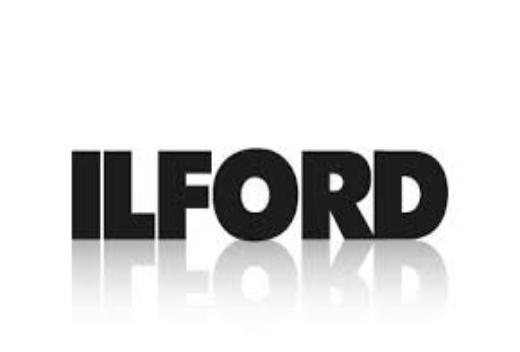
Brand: Ilford
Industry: Electronic